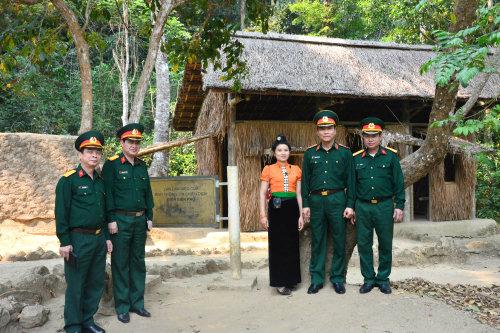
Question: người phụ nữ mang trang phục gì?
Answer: người phụ nữ mang trang phục truyền thống của dân tộc thiểu số